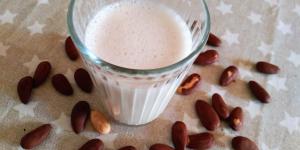
leche de almendras sin azucar